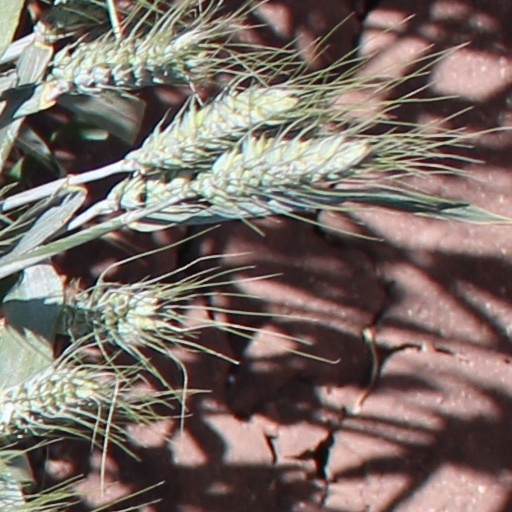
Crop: wheat